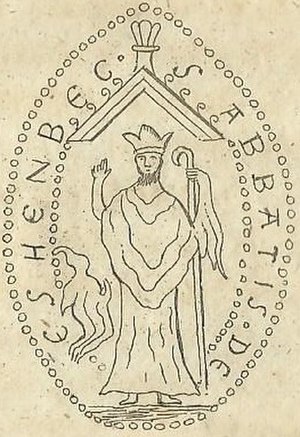
Essenbæk Kloster
Abbed Jonas af Essenbæk Kloster's, og dermed nok også klosterets eget, segl fra 1490, forestillende abbeden og ved hans højre side en bedende person i munkekutte.[1]
Karl Hansens aftegning af abbed Jonas af Essenbæk Kloster's segl fra 1490.
Essenbæk Kloster var et benediktinsk munkekloster beliggende i Essenbæk Sogn otte kilometer øst for Randers og 1,7 kilometer nord for Assentoft.